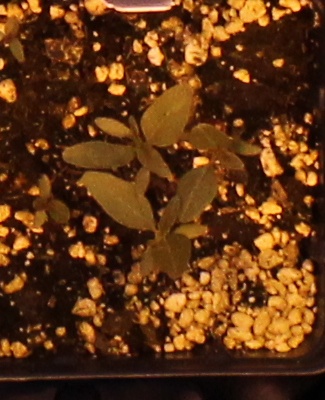
Label: Waterhemp